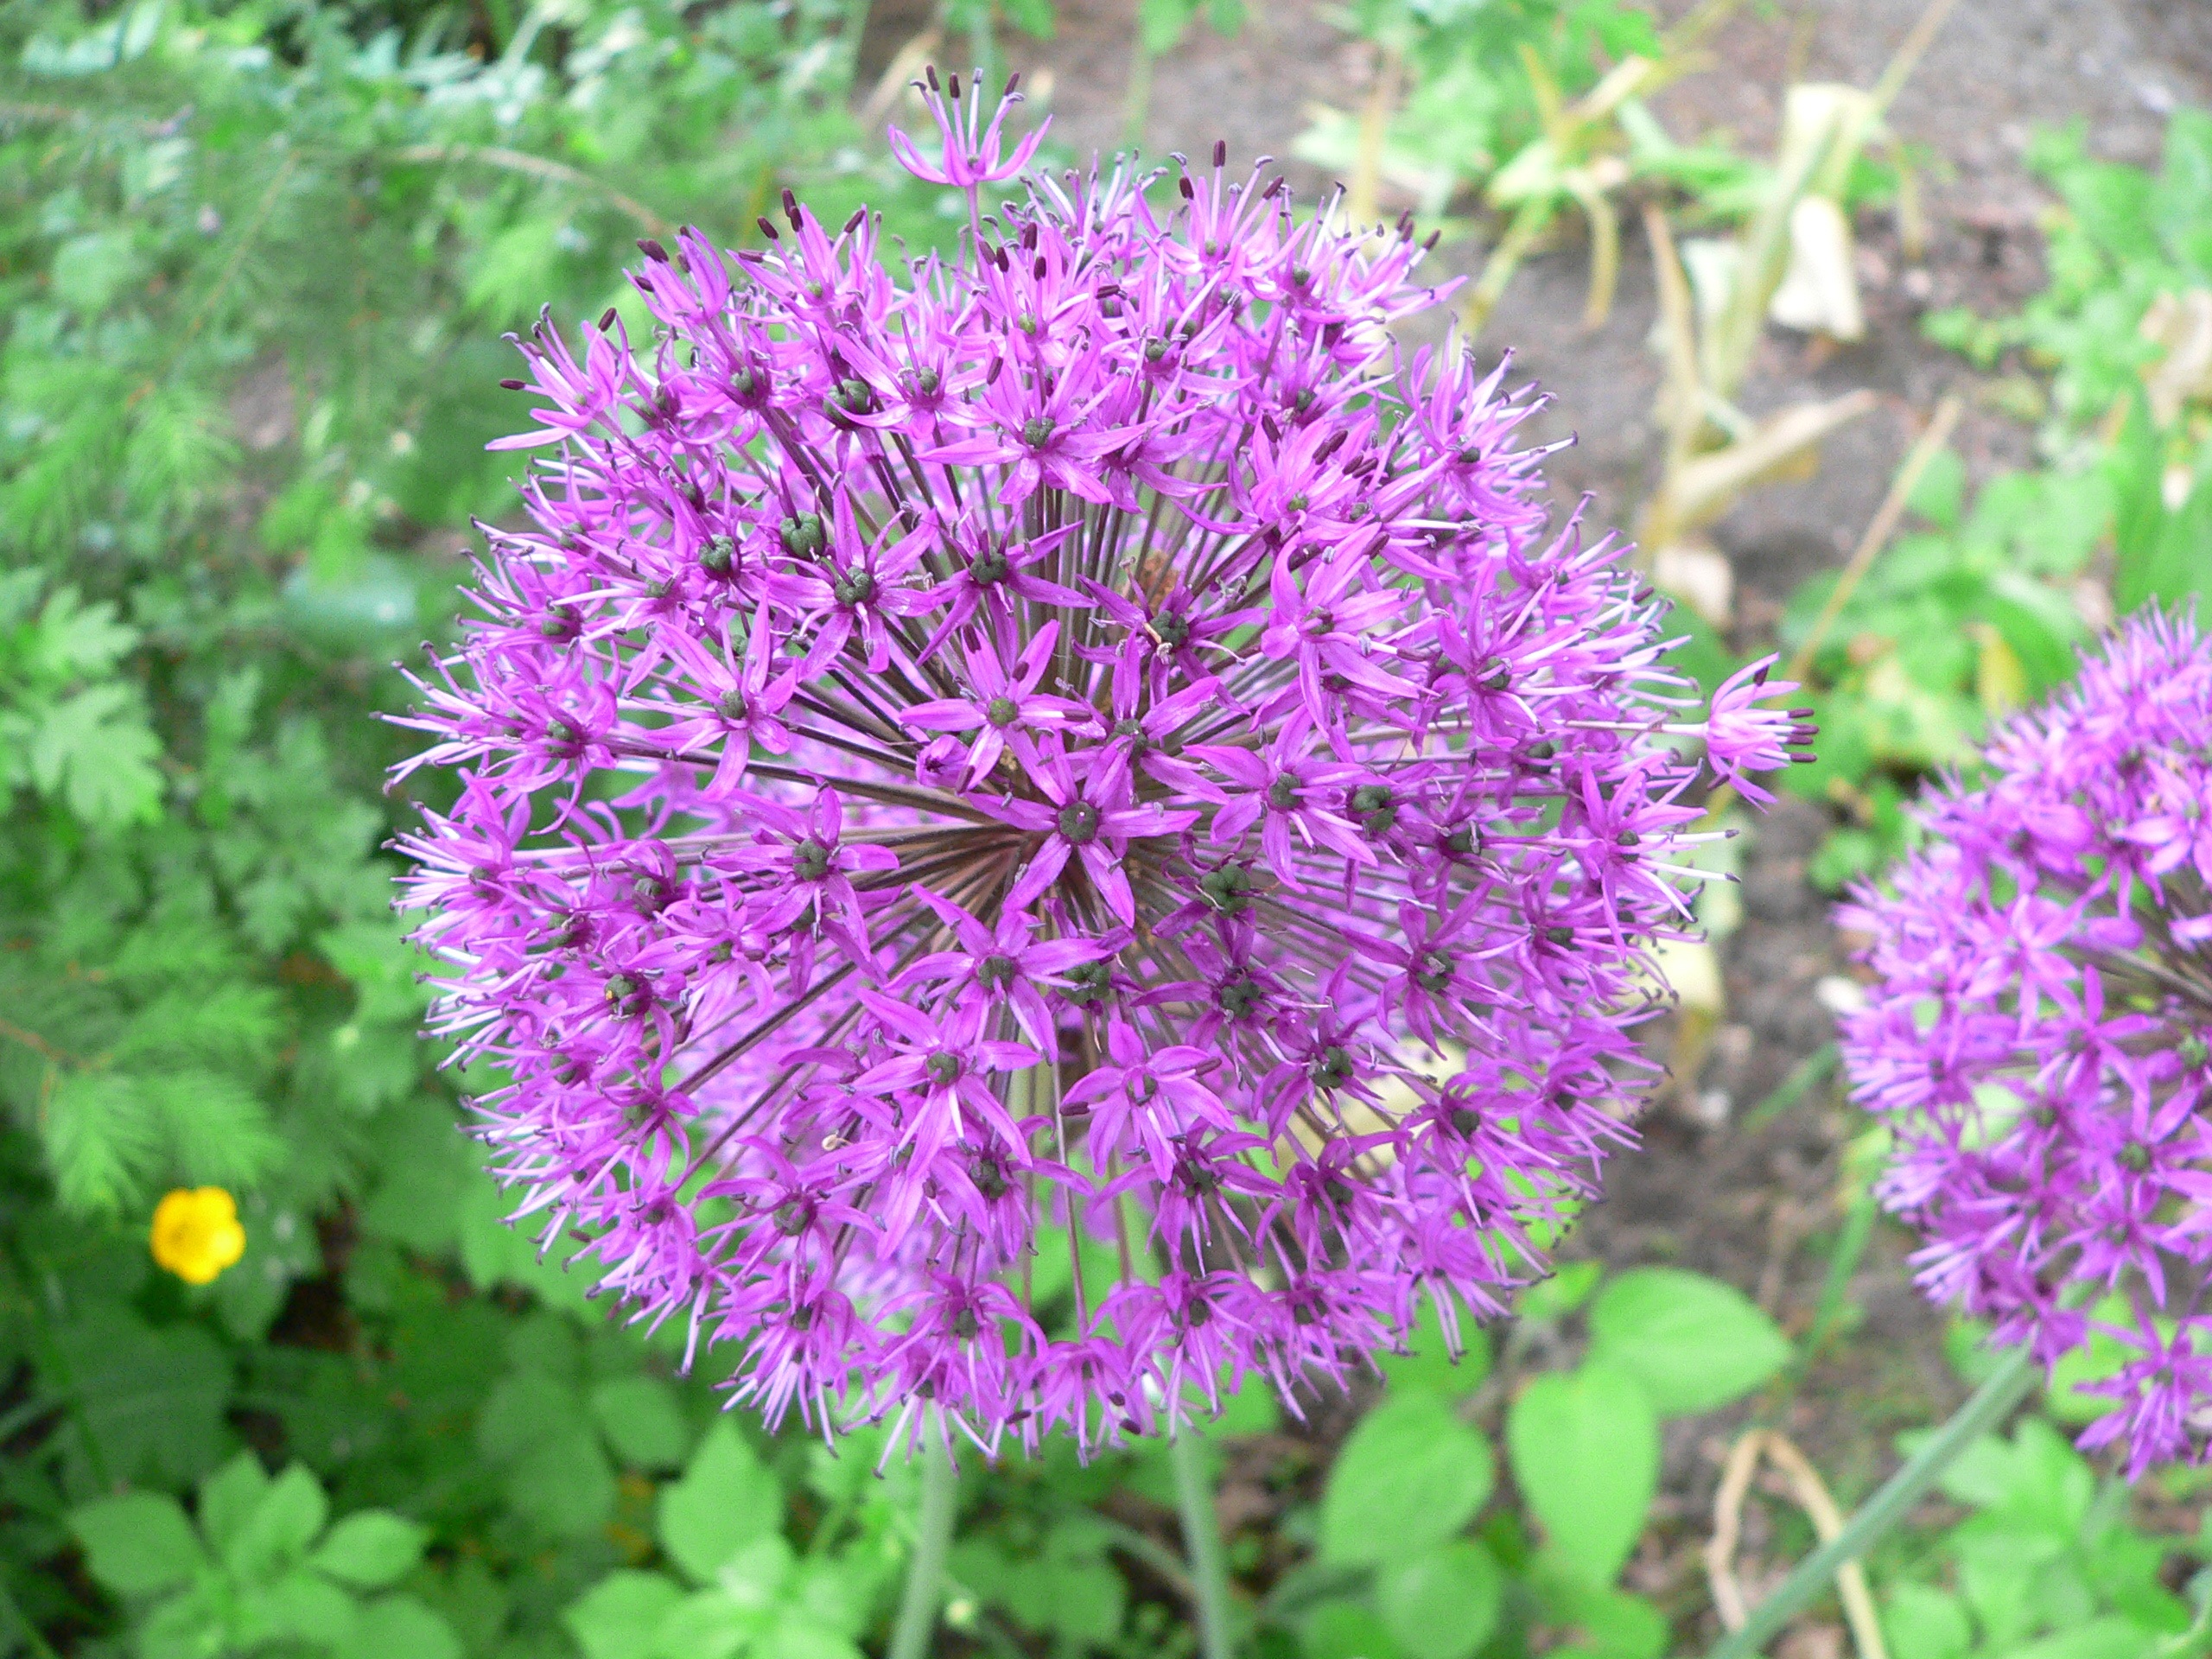
plant, meadow, flower, purple, summer, spring, herb, produce, pasture, park, botany, flora, wildflower, flowers, inflorescence, flowering plant, ball leek, zwiebelpflanze, annual plant, land plant, onion genus, english lavender